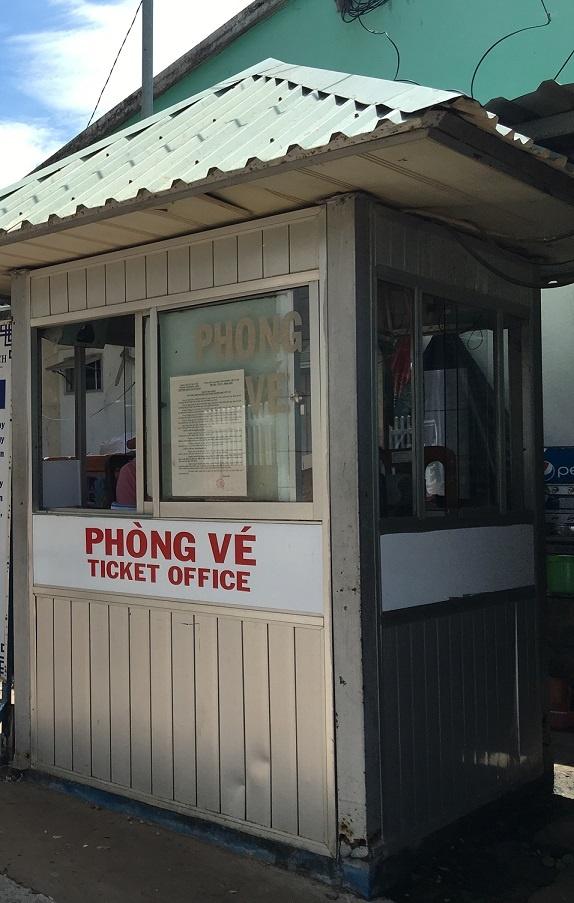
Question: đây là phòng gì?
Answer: đây là phòng vé